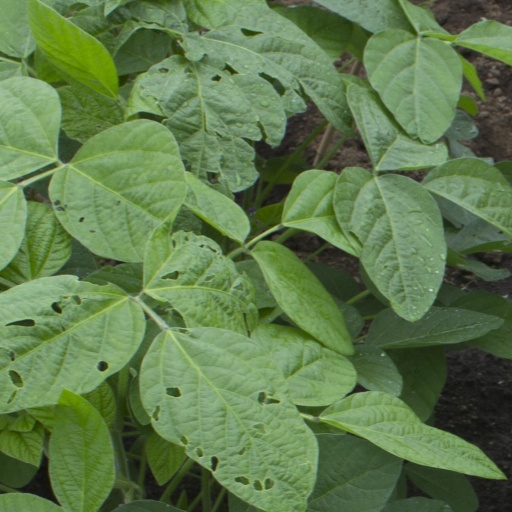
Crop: soybean